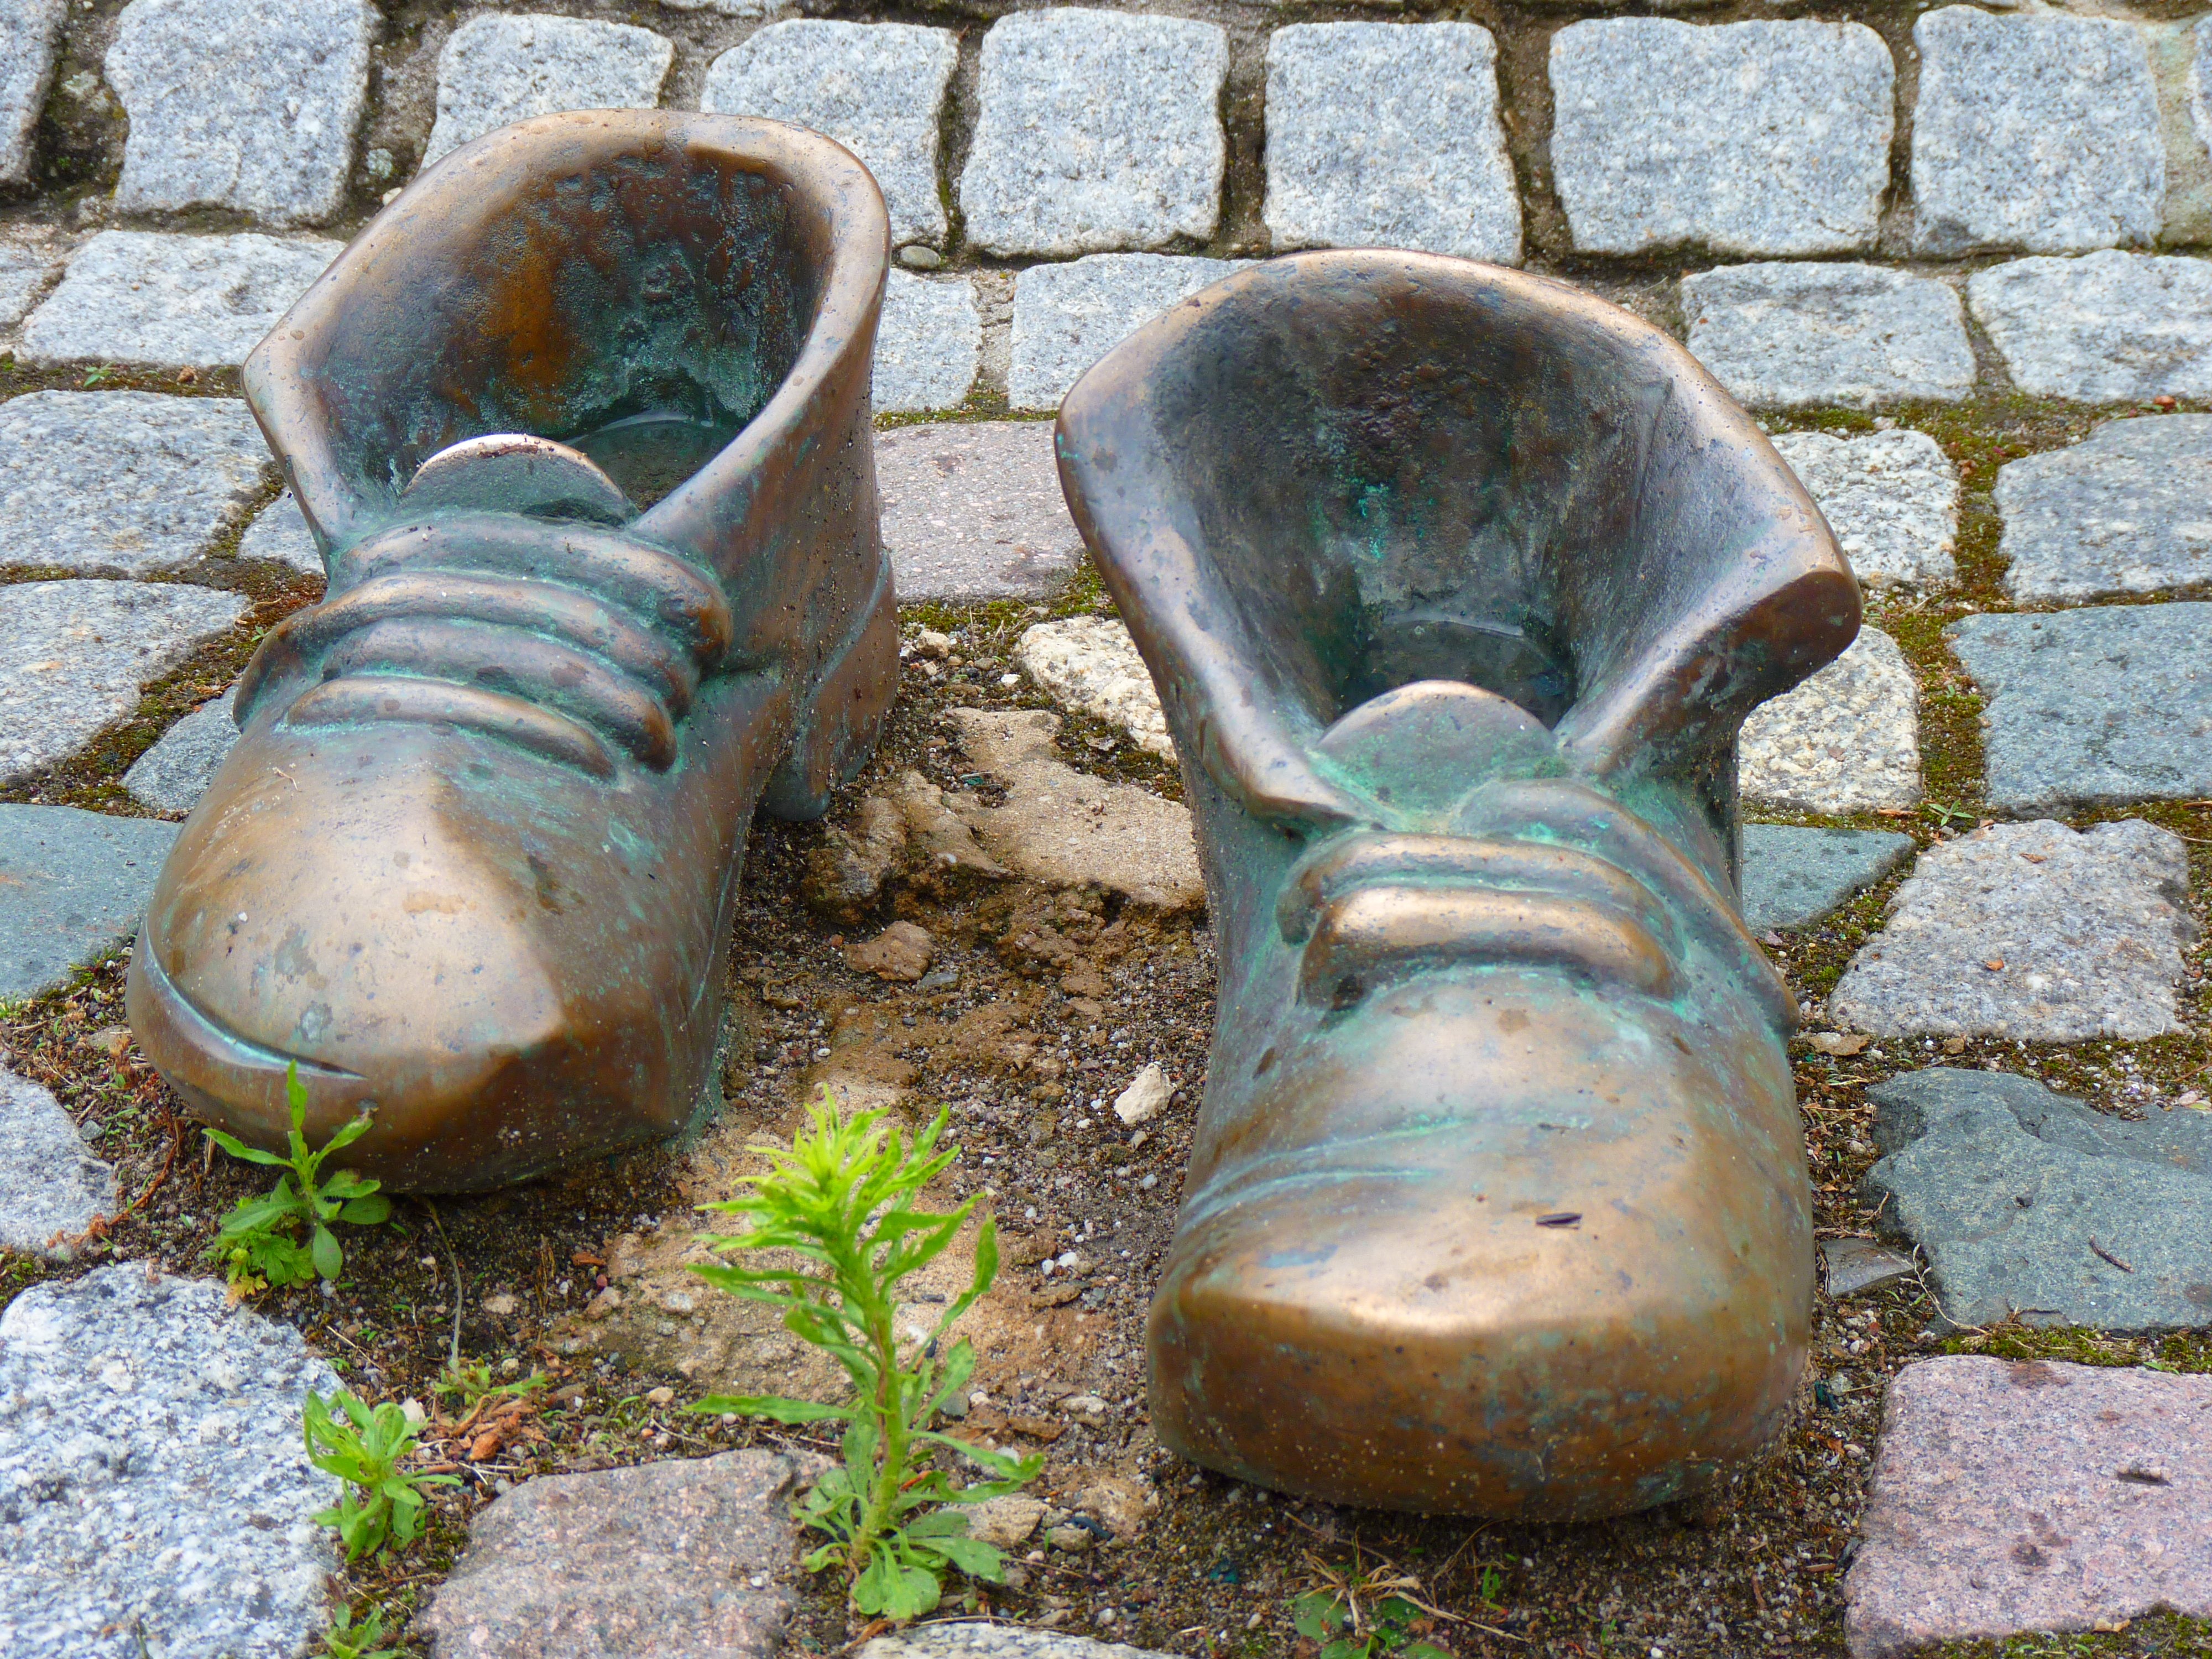
rock, shoe, run, monument, statue, material, garment, shoelace, shoes, sculpture, art, temple, footwear, bronze, carving, go, ancient history